Finnmarksvidda

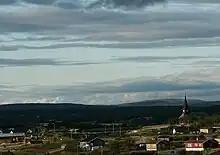
Kautokeino municipality is Norway's largest by area. Within its borders is the coldest village in continental Norway, Šihččajávri.

Finnmarksvidda, located in the interior of the county has a subarctic climate with the coldest winter temperatures in Norway: the coldest temperature ever recorded was in Karasjok on 1 January 1886. The climate of Kautokeino (307 m) represents the climate of the plateau.